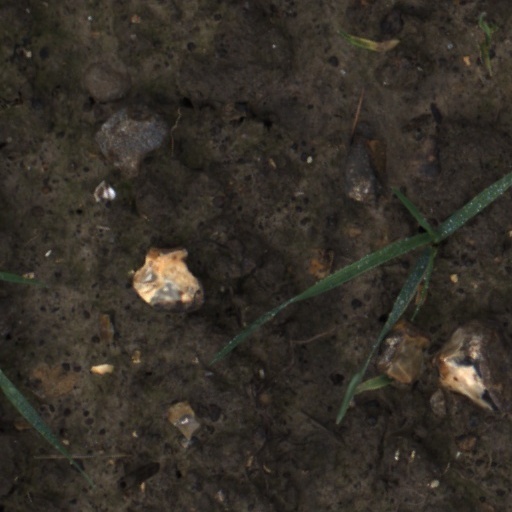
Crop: wheat